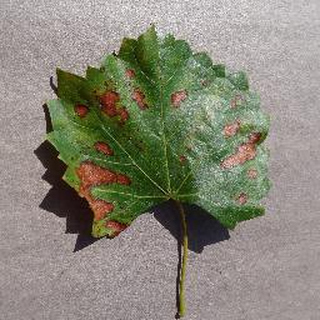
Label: grape_esca_black_measles